Juan Vélaz de Medrano IV

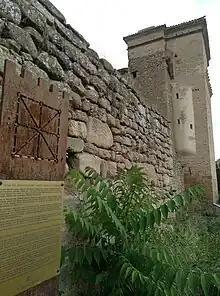
Palace of Vélaz de Medrano in Iguzquiza

Juan Vélaz de Medrano, Lord of Iguzquiza, Learza, Orendáin, Arróniz, etc., used a divided shield: 1) A cross, gules, charged with a trefoil cross, Or, and quartered: a) argent, a goshawk; b) Or, three caldrons, sable in fess; c) argent, a wolf, proper; d) argent, two roundels, vert. 2) Quarterly of three: a) Or (gold), a branch of three shoots, vert; b) divided, gules and argent; c) Or, a rake, azure; d) triangulated, argent and azure. The general border is silver, with the motto in sable letters: ""Ave María Gratia Plena Dominus Tecum"".